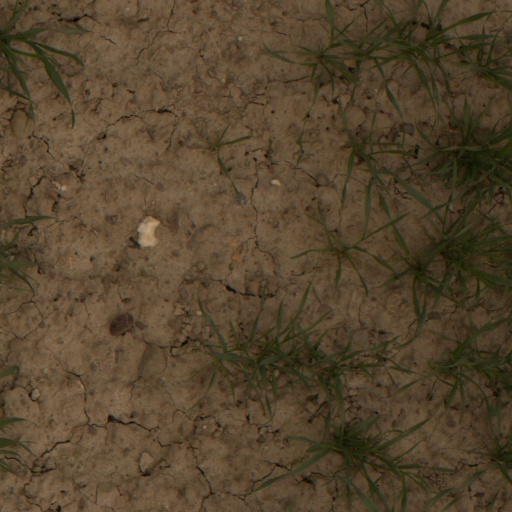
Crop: wheat